Philippos Alexandreia F.C.

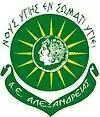
Old logo of A.E. Alexandreia

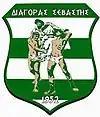
The logo of Diagoras Sevasti F.C.

Philippos Alexandreia F.C. was a Greek football club, based in Alexandreia, Imathia, Greece.